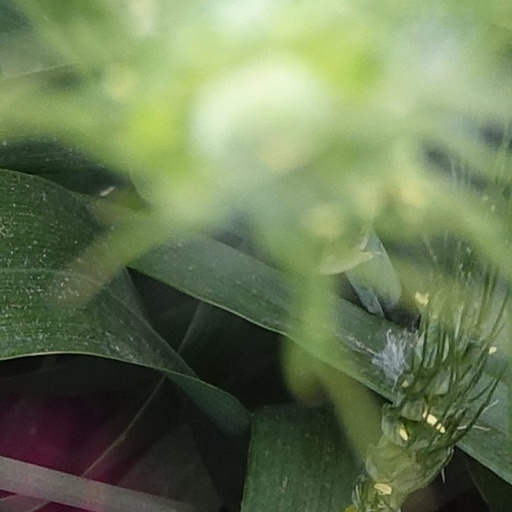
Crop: wheat